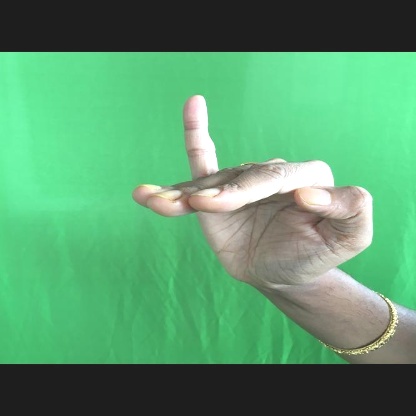
Mudra: Hamsapaksha